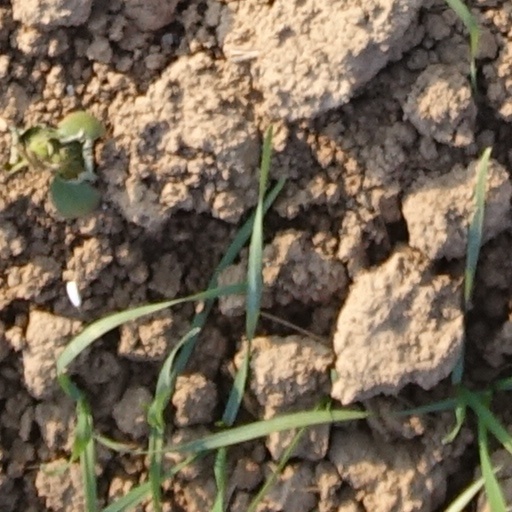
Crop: wheat